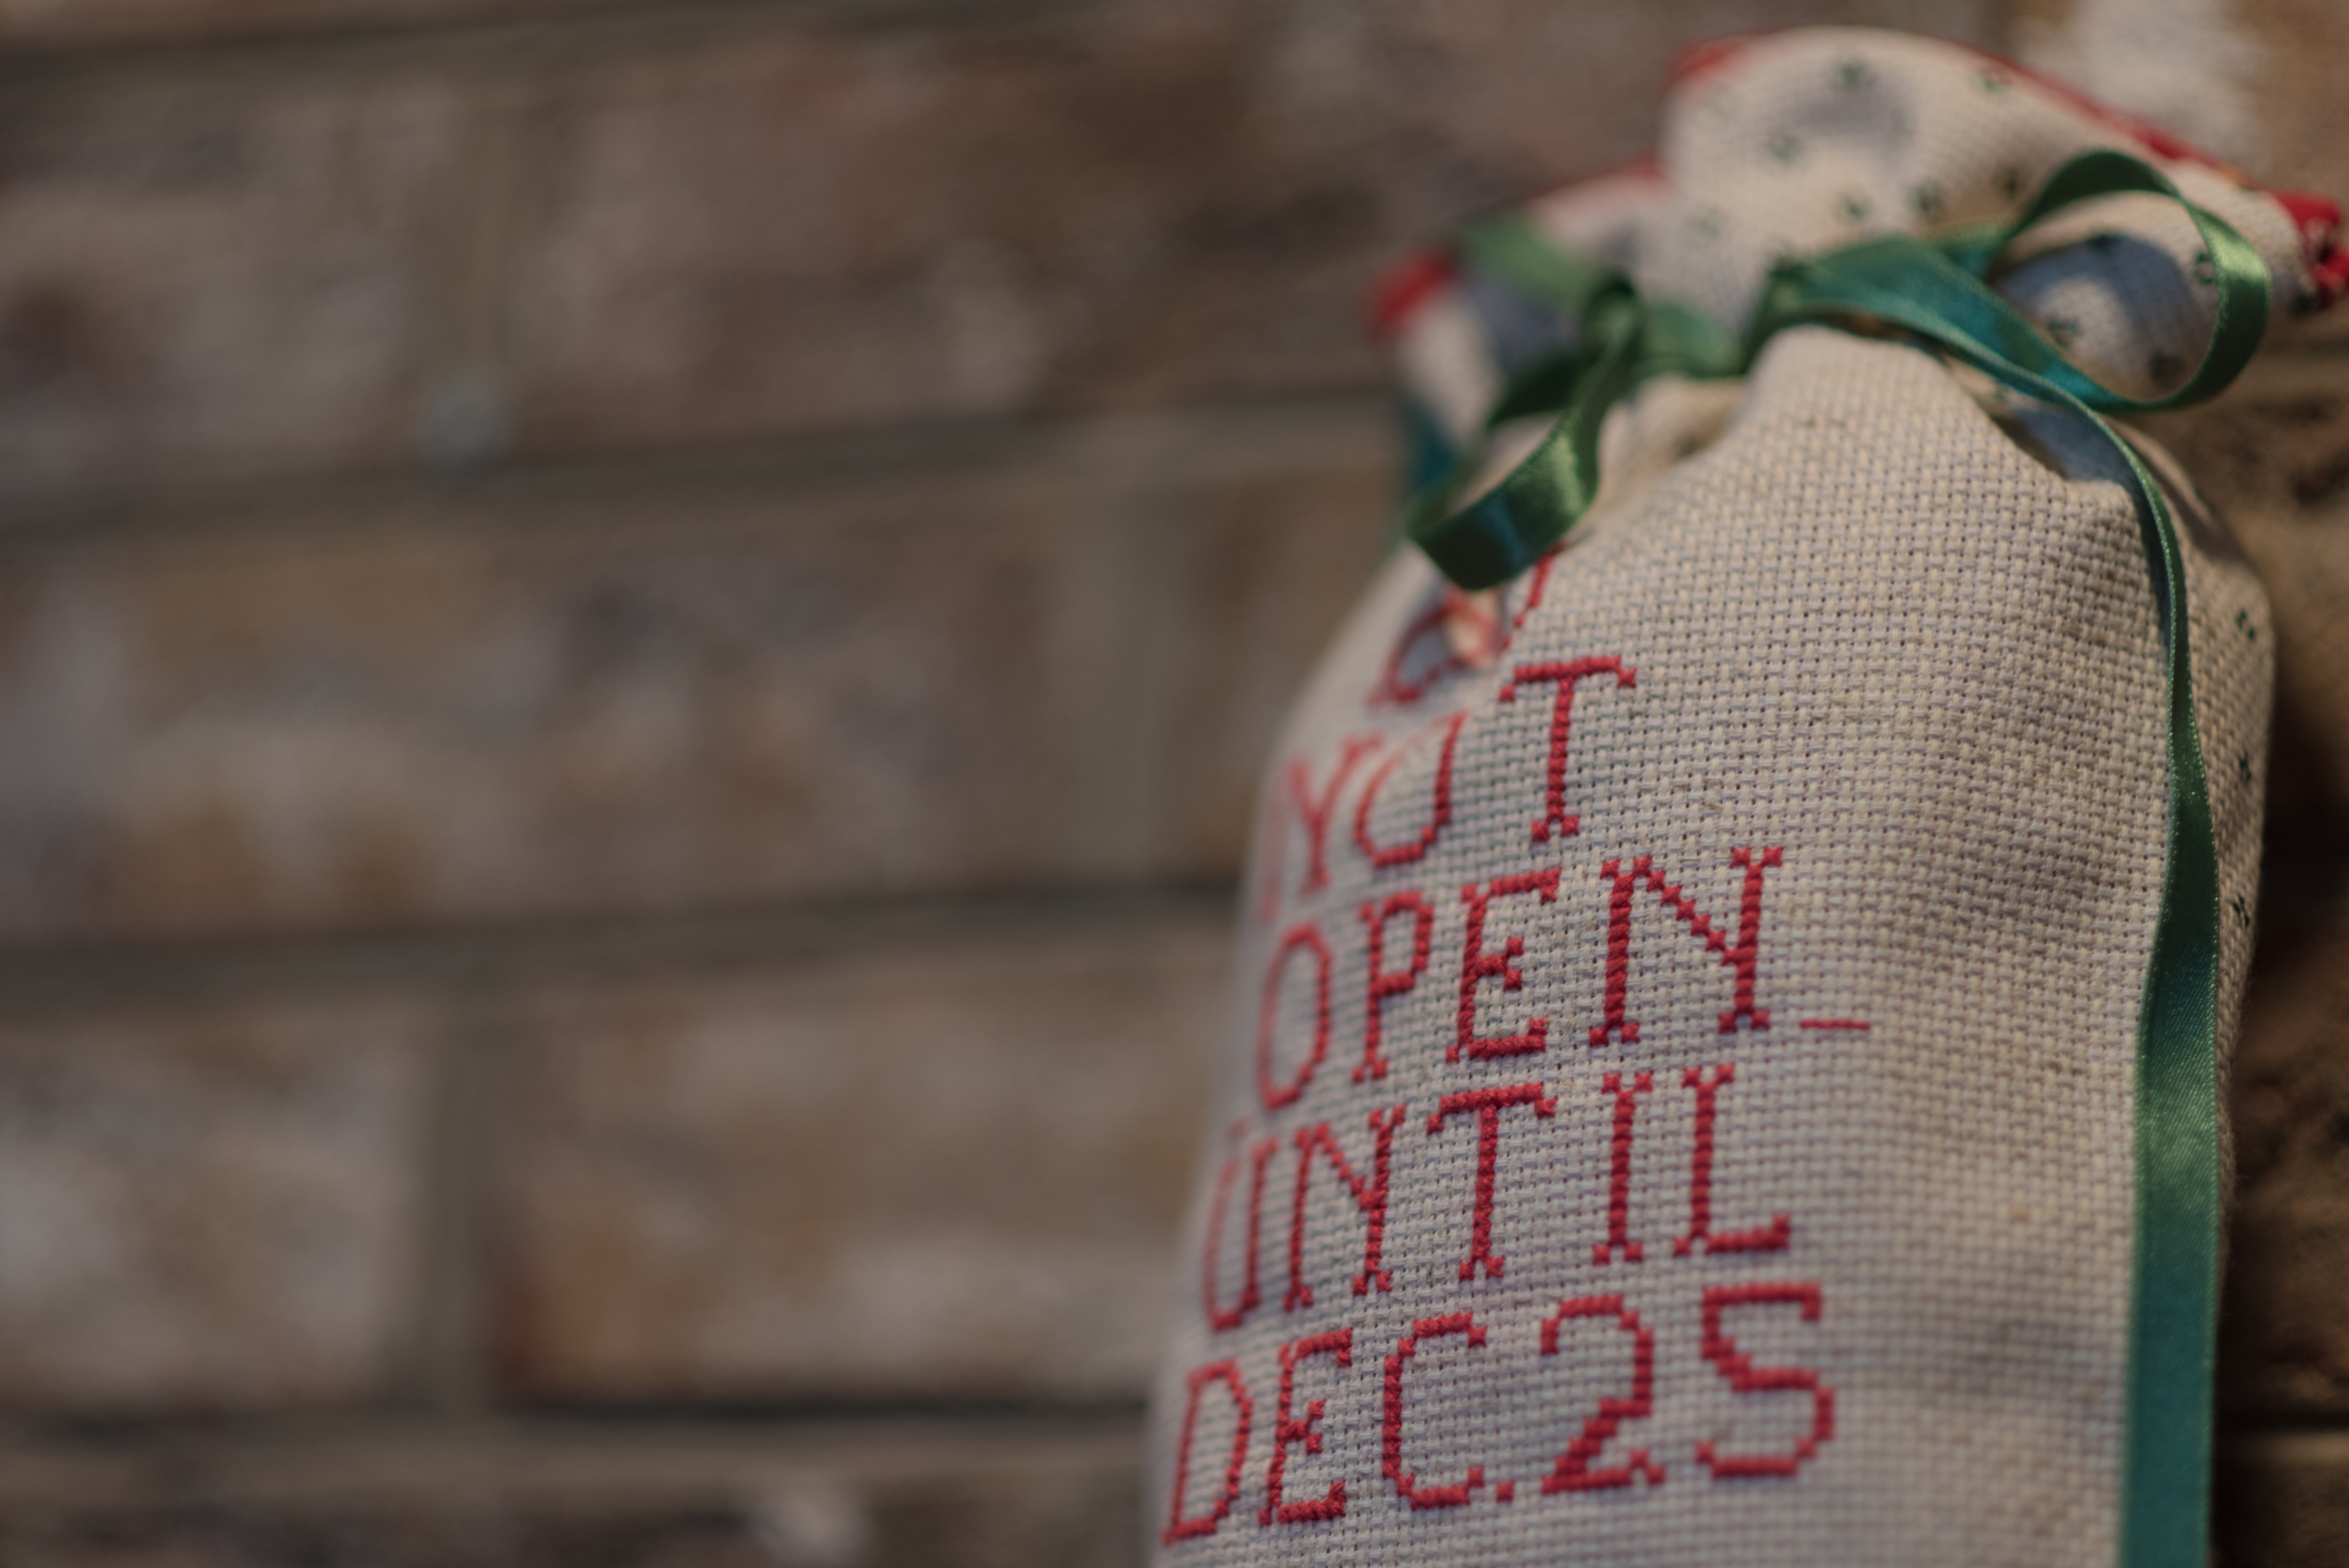
spring, red, color, art